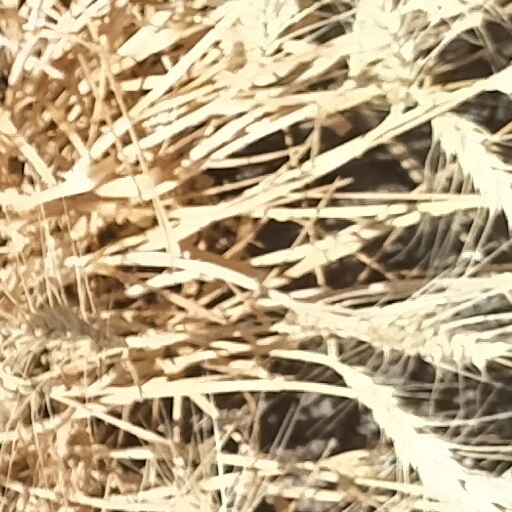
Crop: wheat